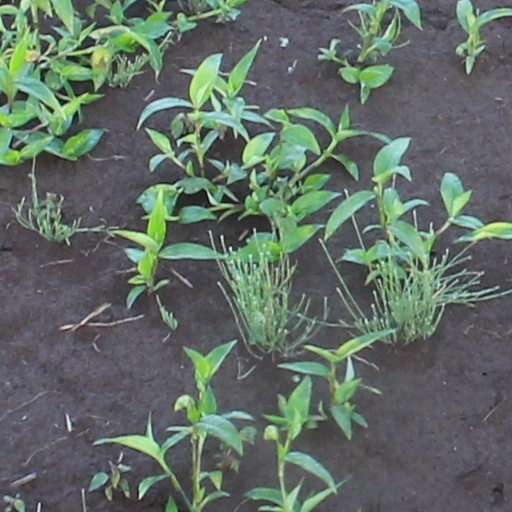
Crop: wheat